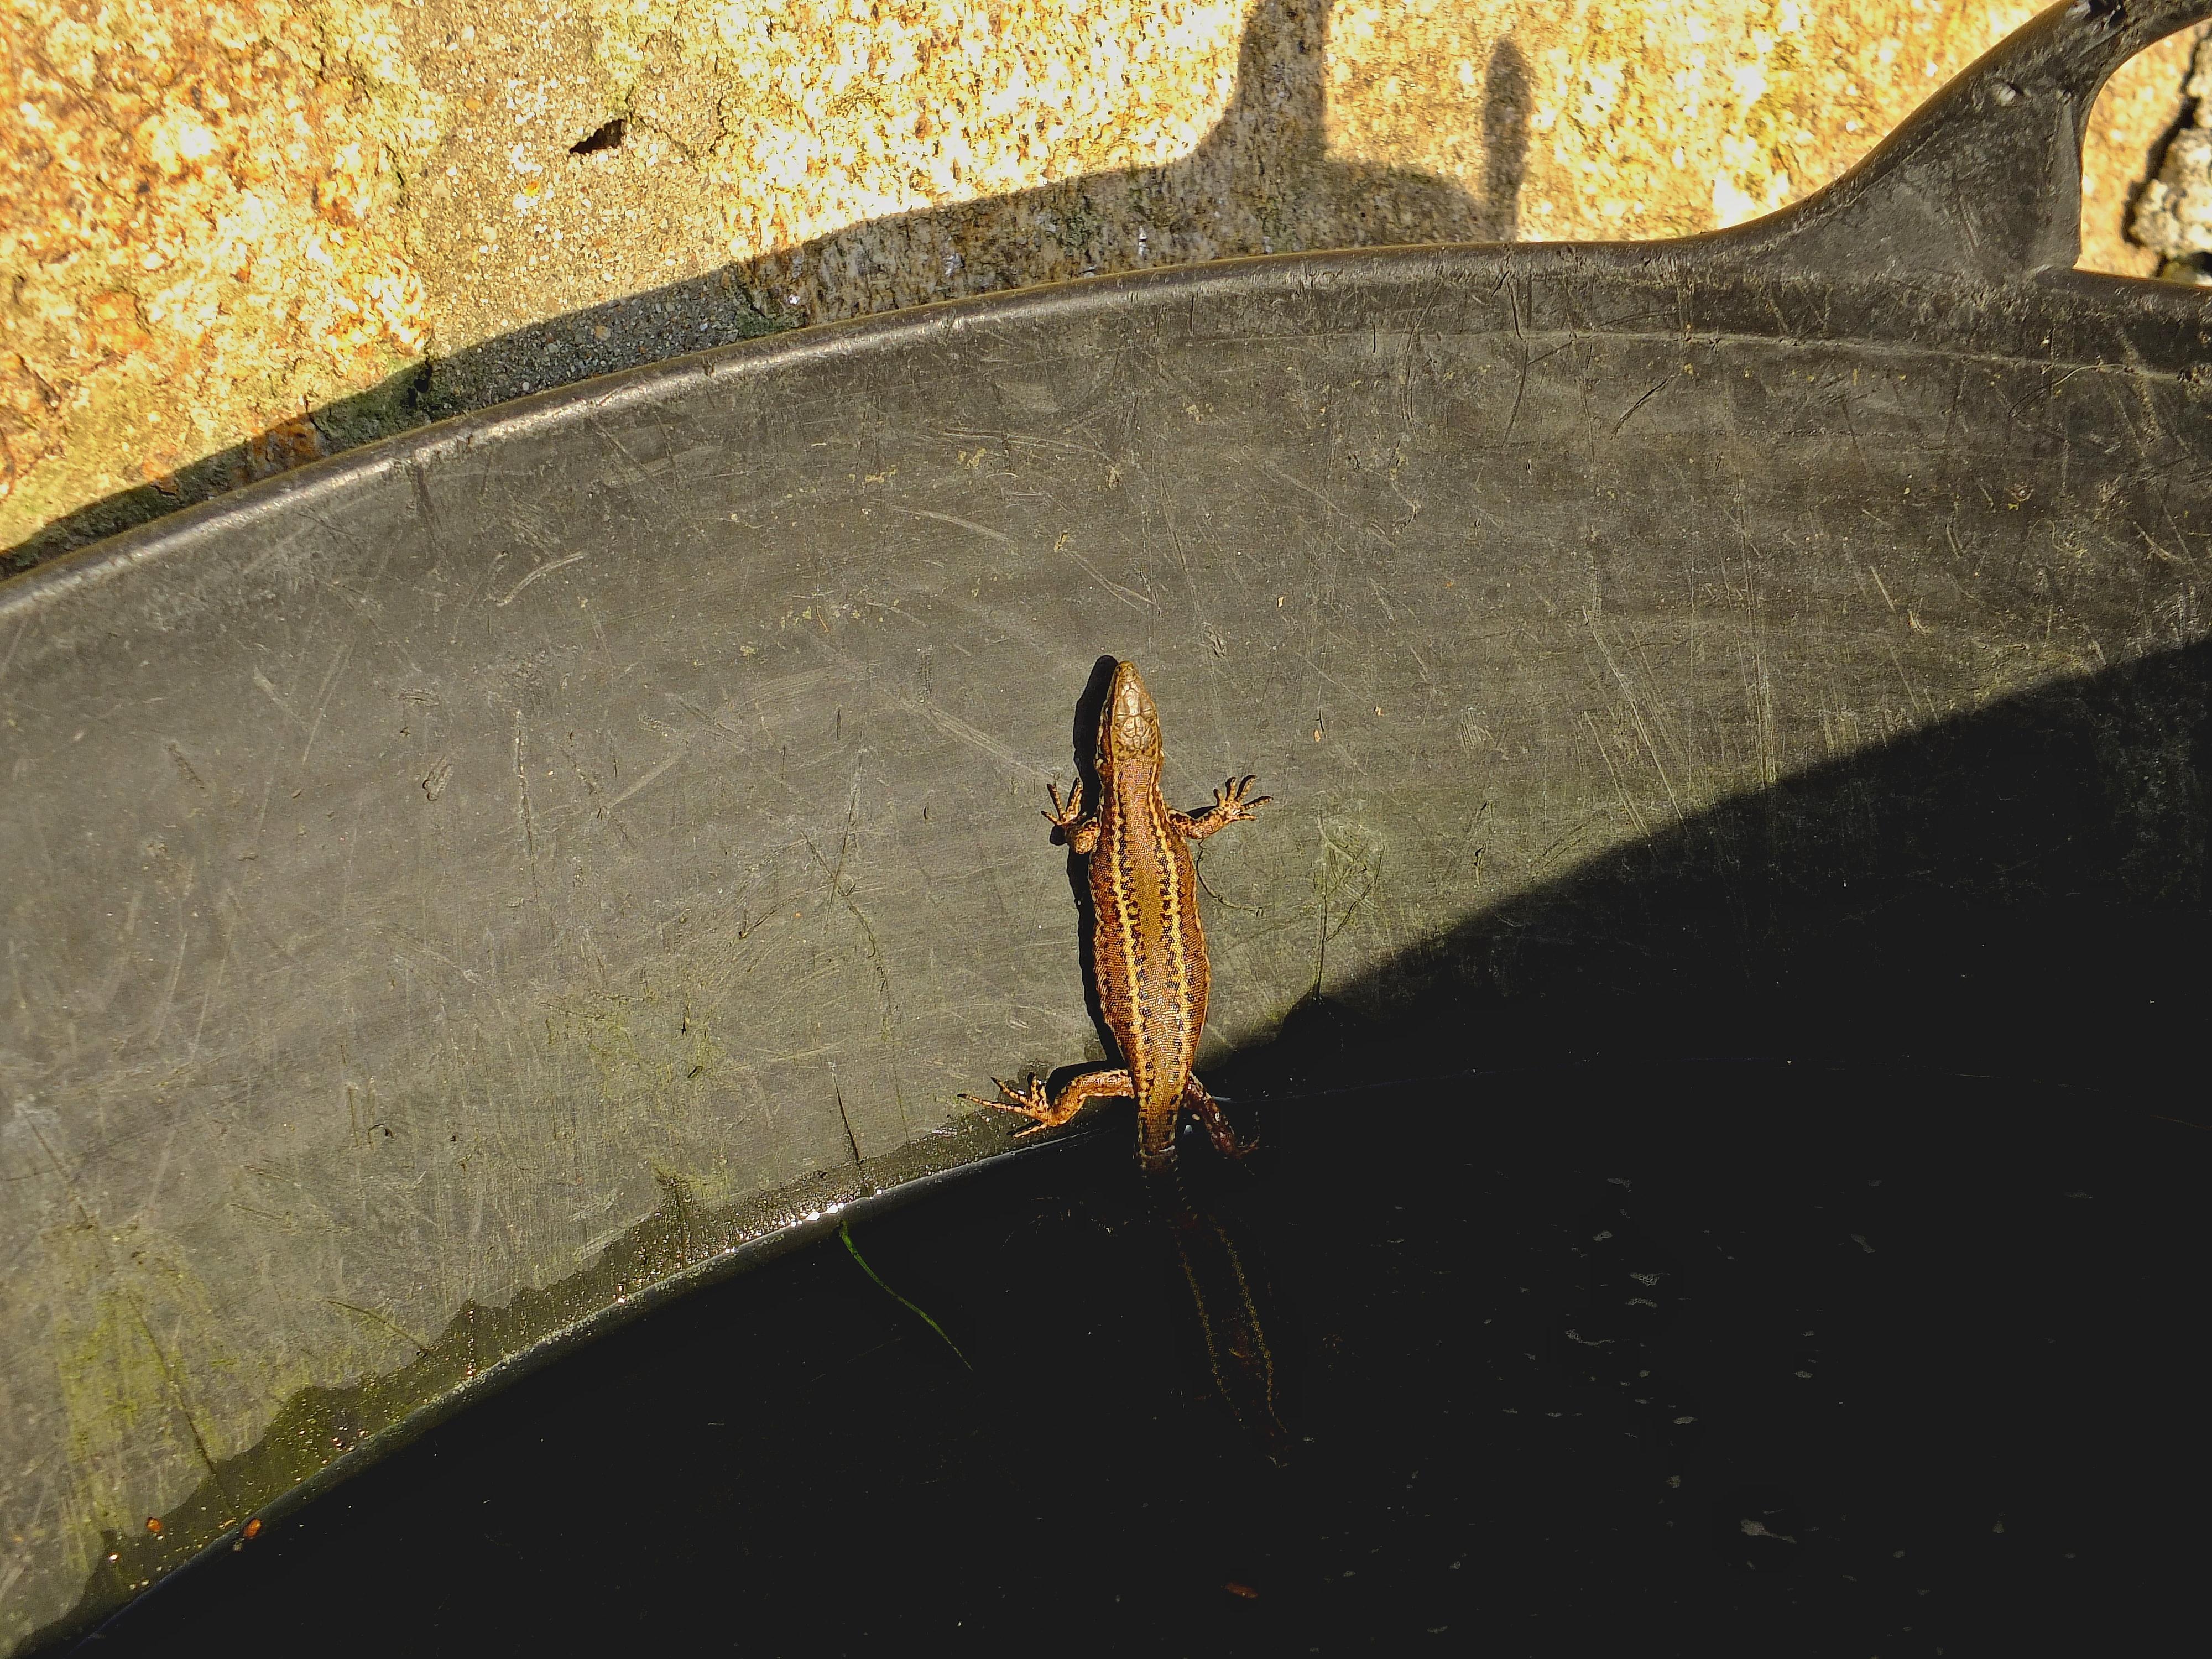
nature, wing, leaf, insect, macro, fauna, animals, naturaleza, galicia, pontevedra, espana, ggl1, gaby1, animales, fujifilmxs1, pontevedragaliciaespa a